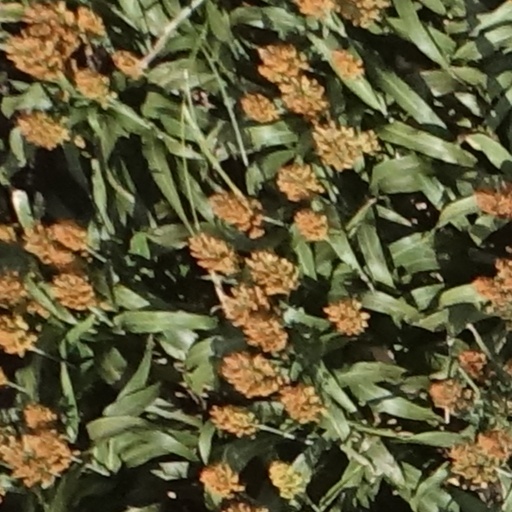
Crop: sorghum